Drug intolerance

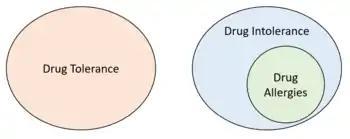
Venn Diagram for Drug Intolerance

Drugs in systemic circulation have a certain concentration in the blood, which serves as a surrogate marker for how much drug will be delivered throughout the body (how much drug the rest of the body will "see"). There exists a minimum concentration of drug within the blood that will give rise to the intended therapeutic effect (minimum effective concentration, MEC), as well as a minimum concentration of drug that will give rise to an unintended adverse drug event (minimum toxic concentration, MTC). The difference between these two values is generally referred to as the therapeutic window. Different drugs have different therapeutic windows, and different people will have different MECs and MTCs for a given drug. If someone has a very low MTC for a drug, they are likely to experience adverse effects at drug concentrations lower than what it would take to produce the same adverse effects in the general populace; thus, the individual will experience significant toxicity at a dose that is otherwise considered "normal" for the average person. This individual will be considered "intolerant" to that drug.